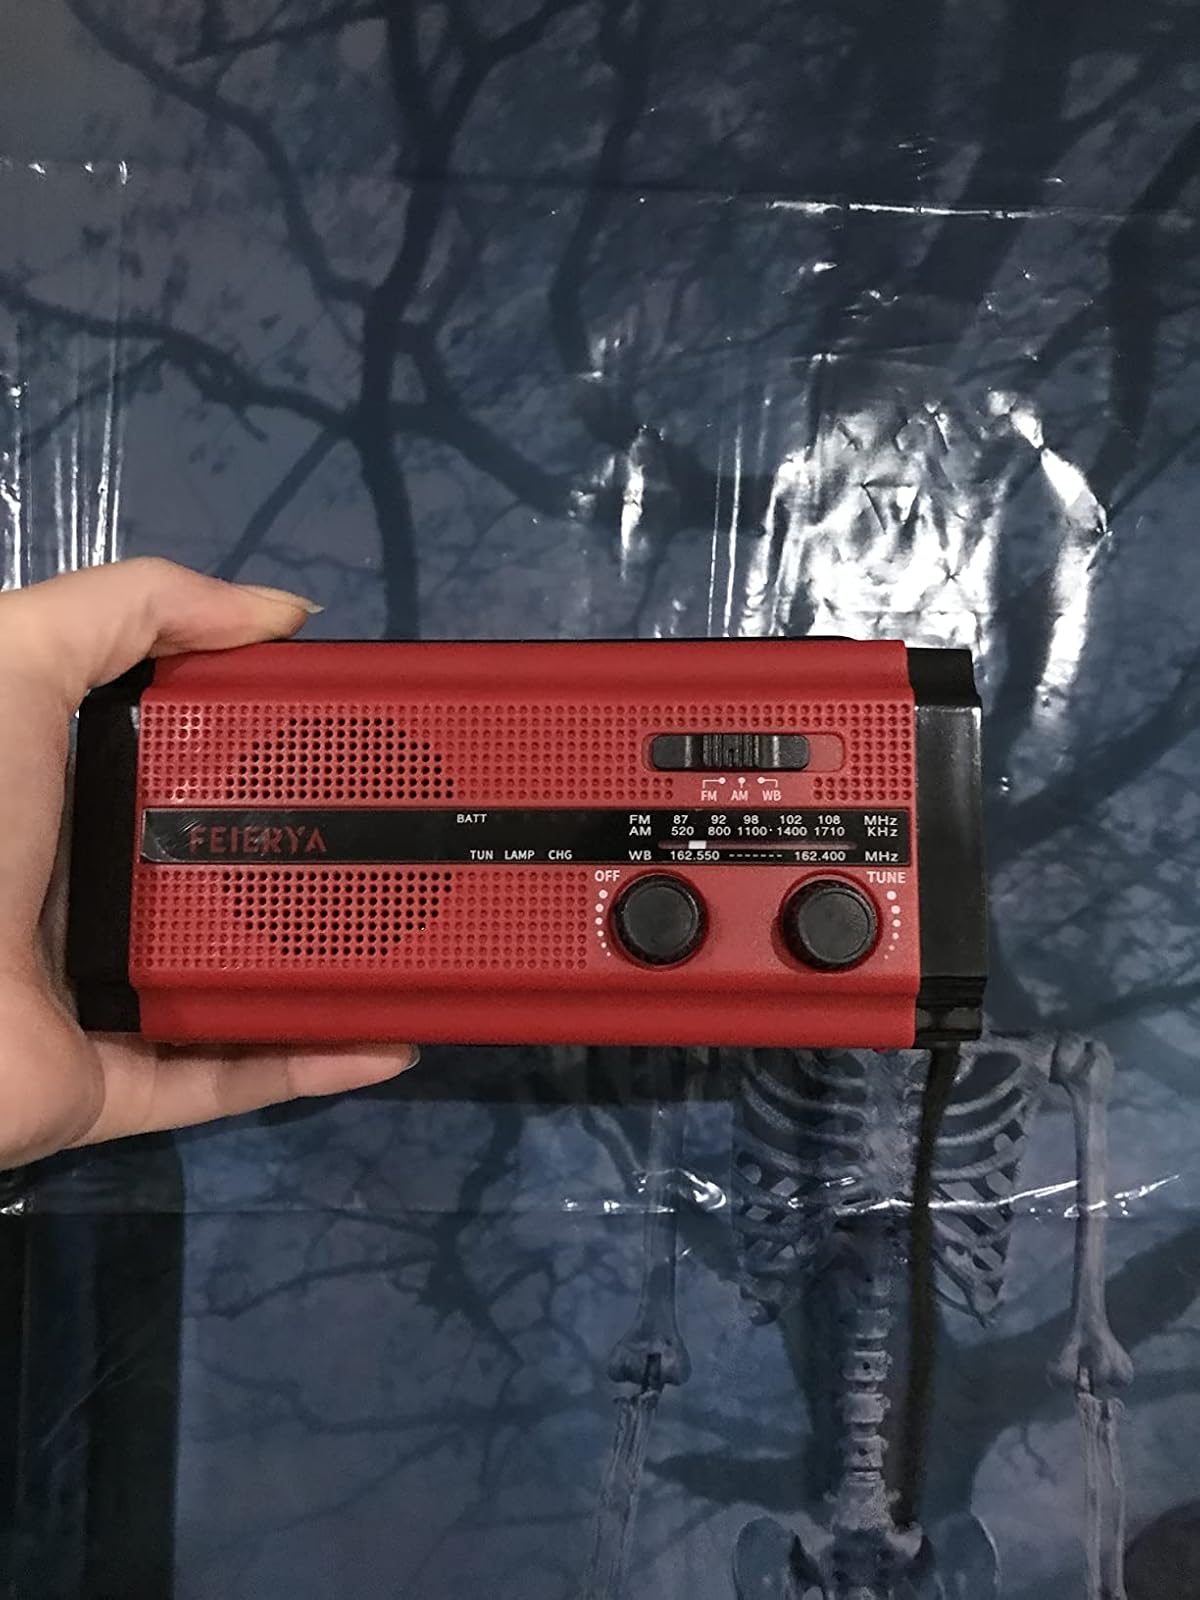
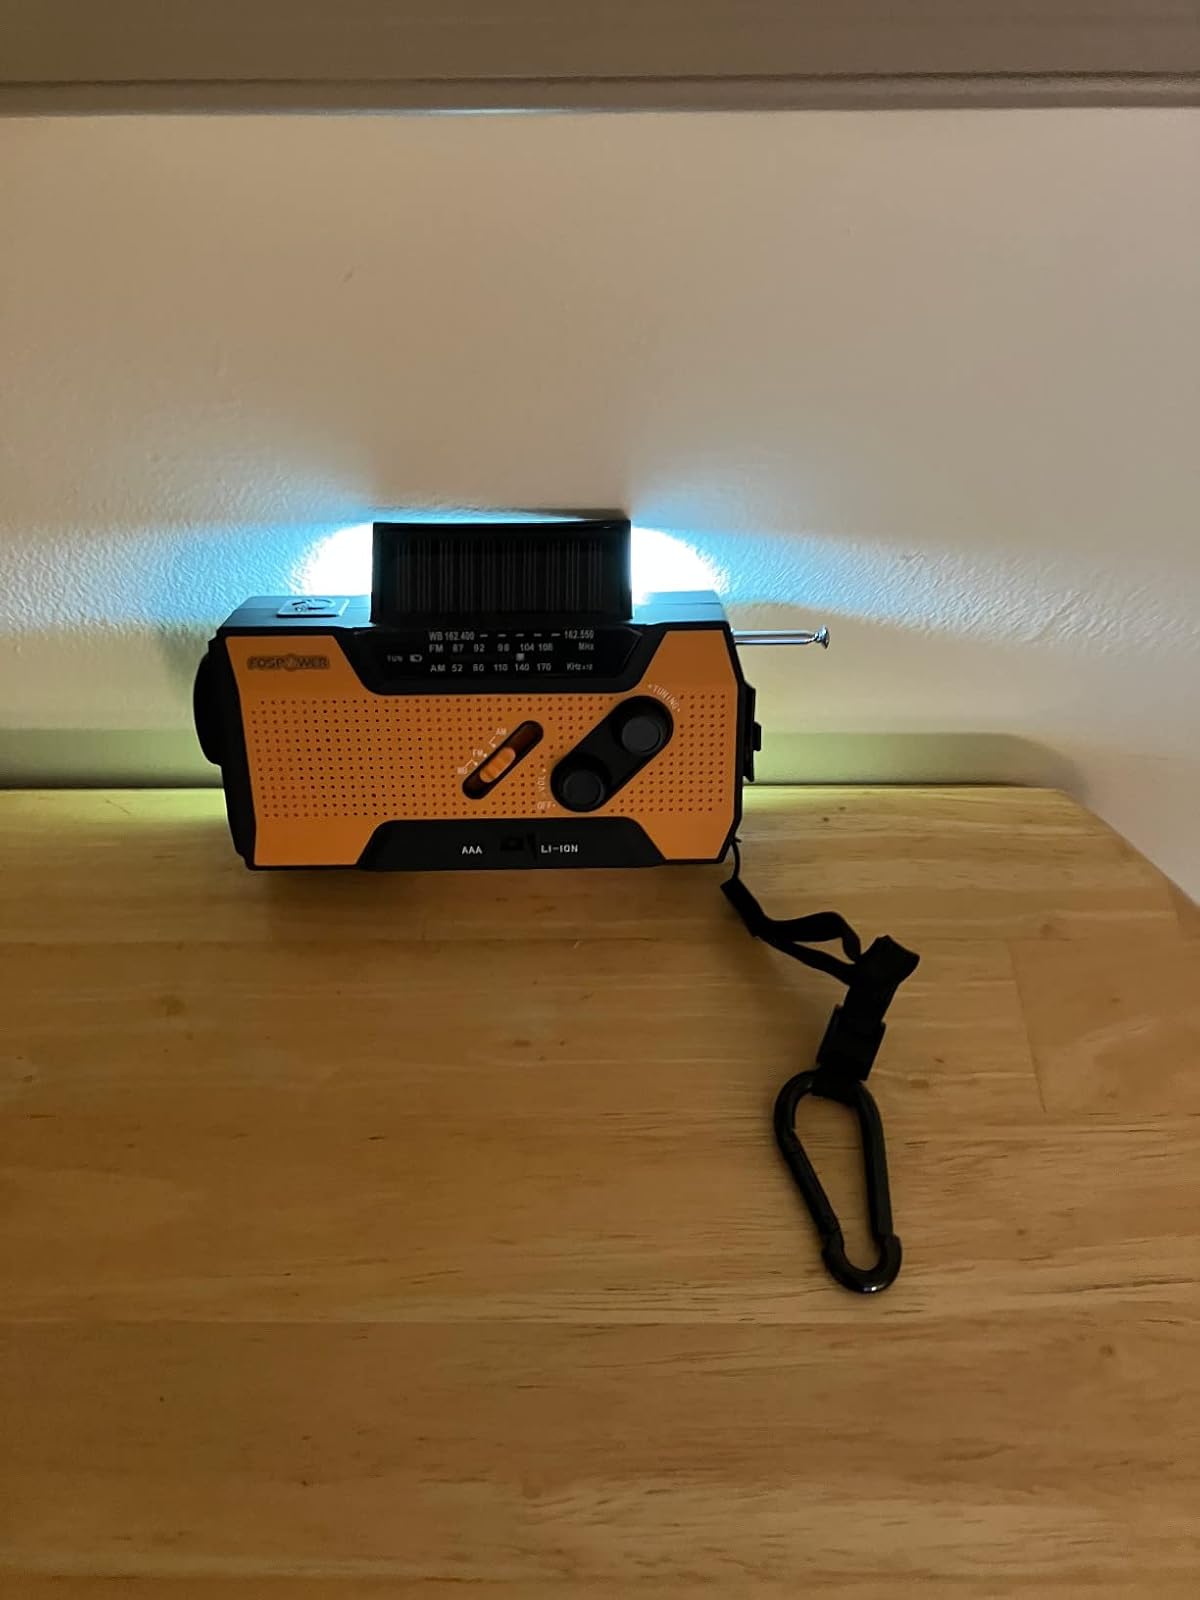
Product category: radio
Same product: no